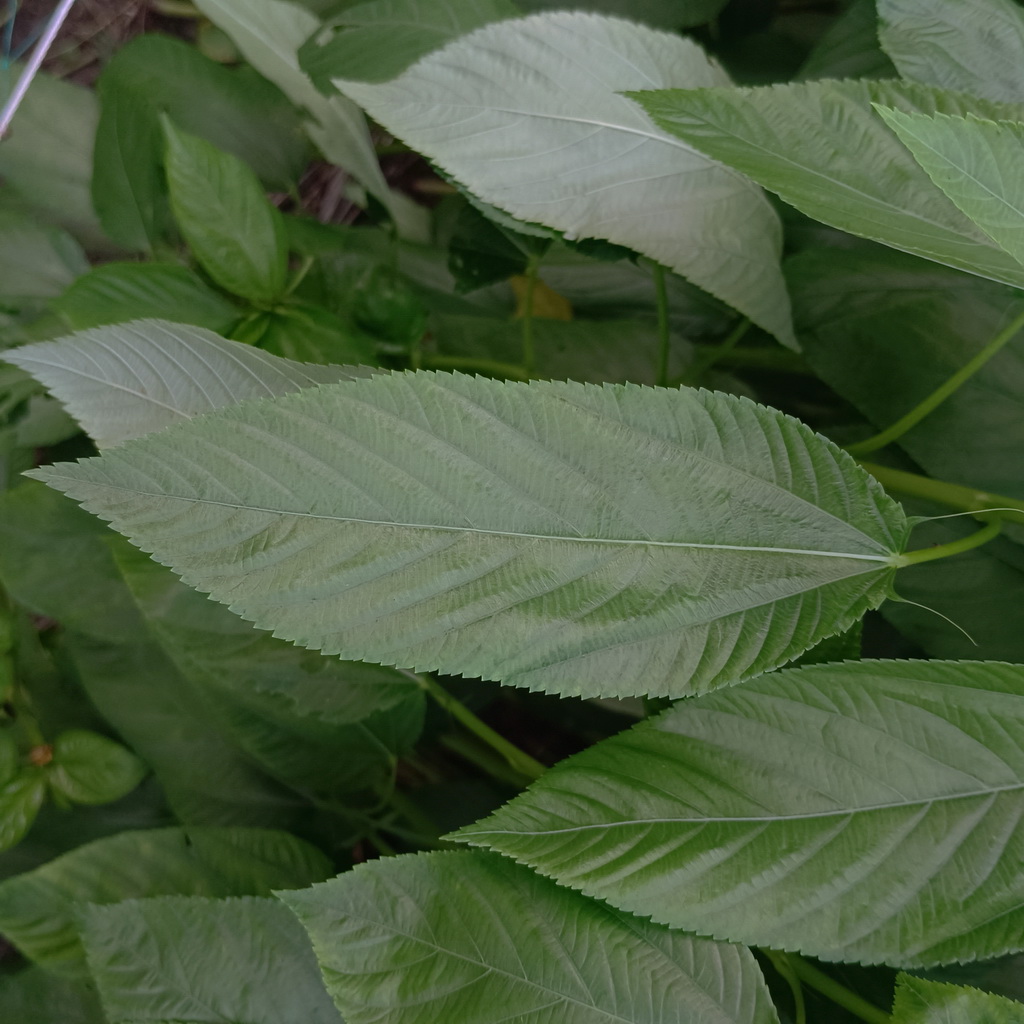
Label: Fresh